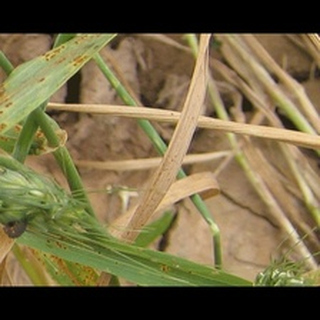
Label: wheat_brown_rust